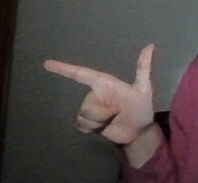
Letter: yaa